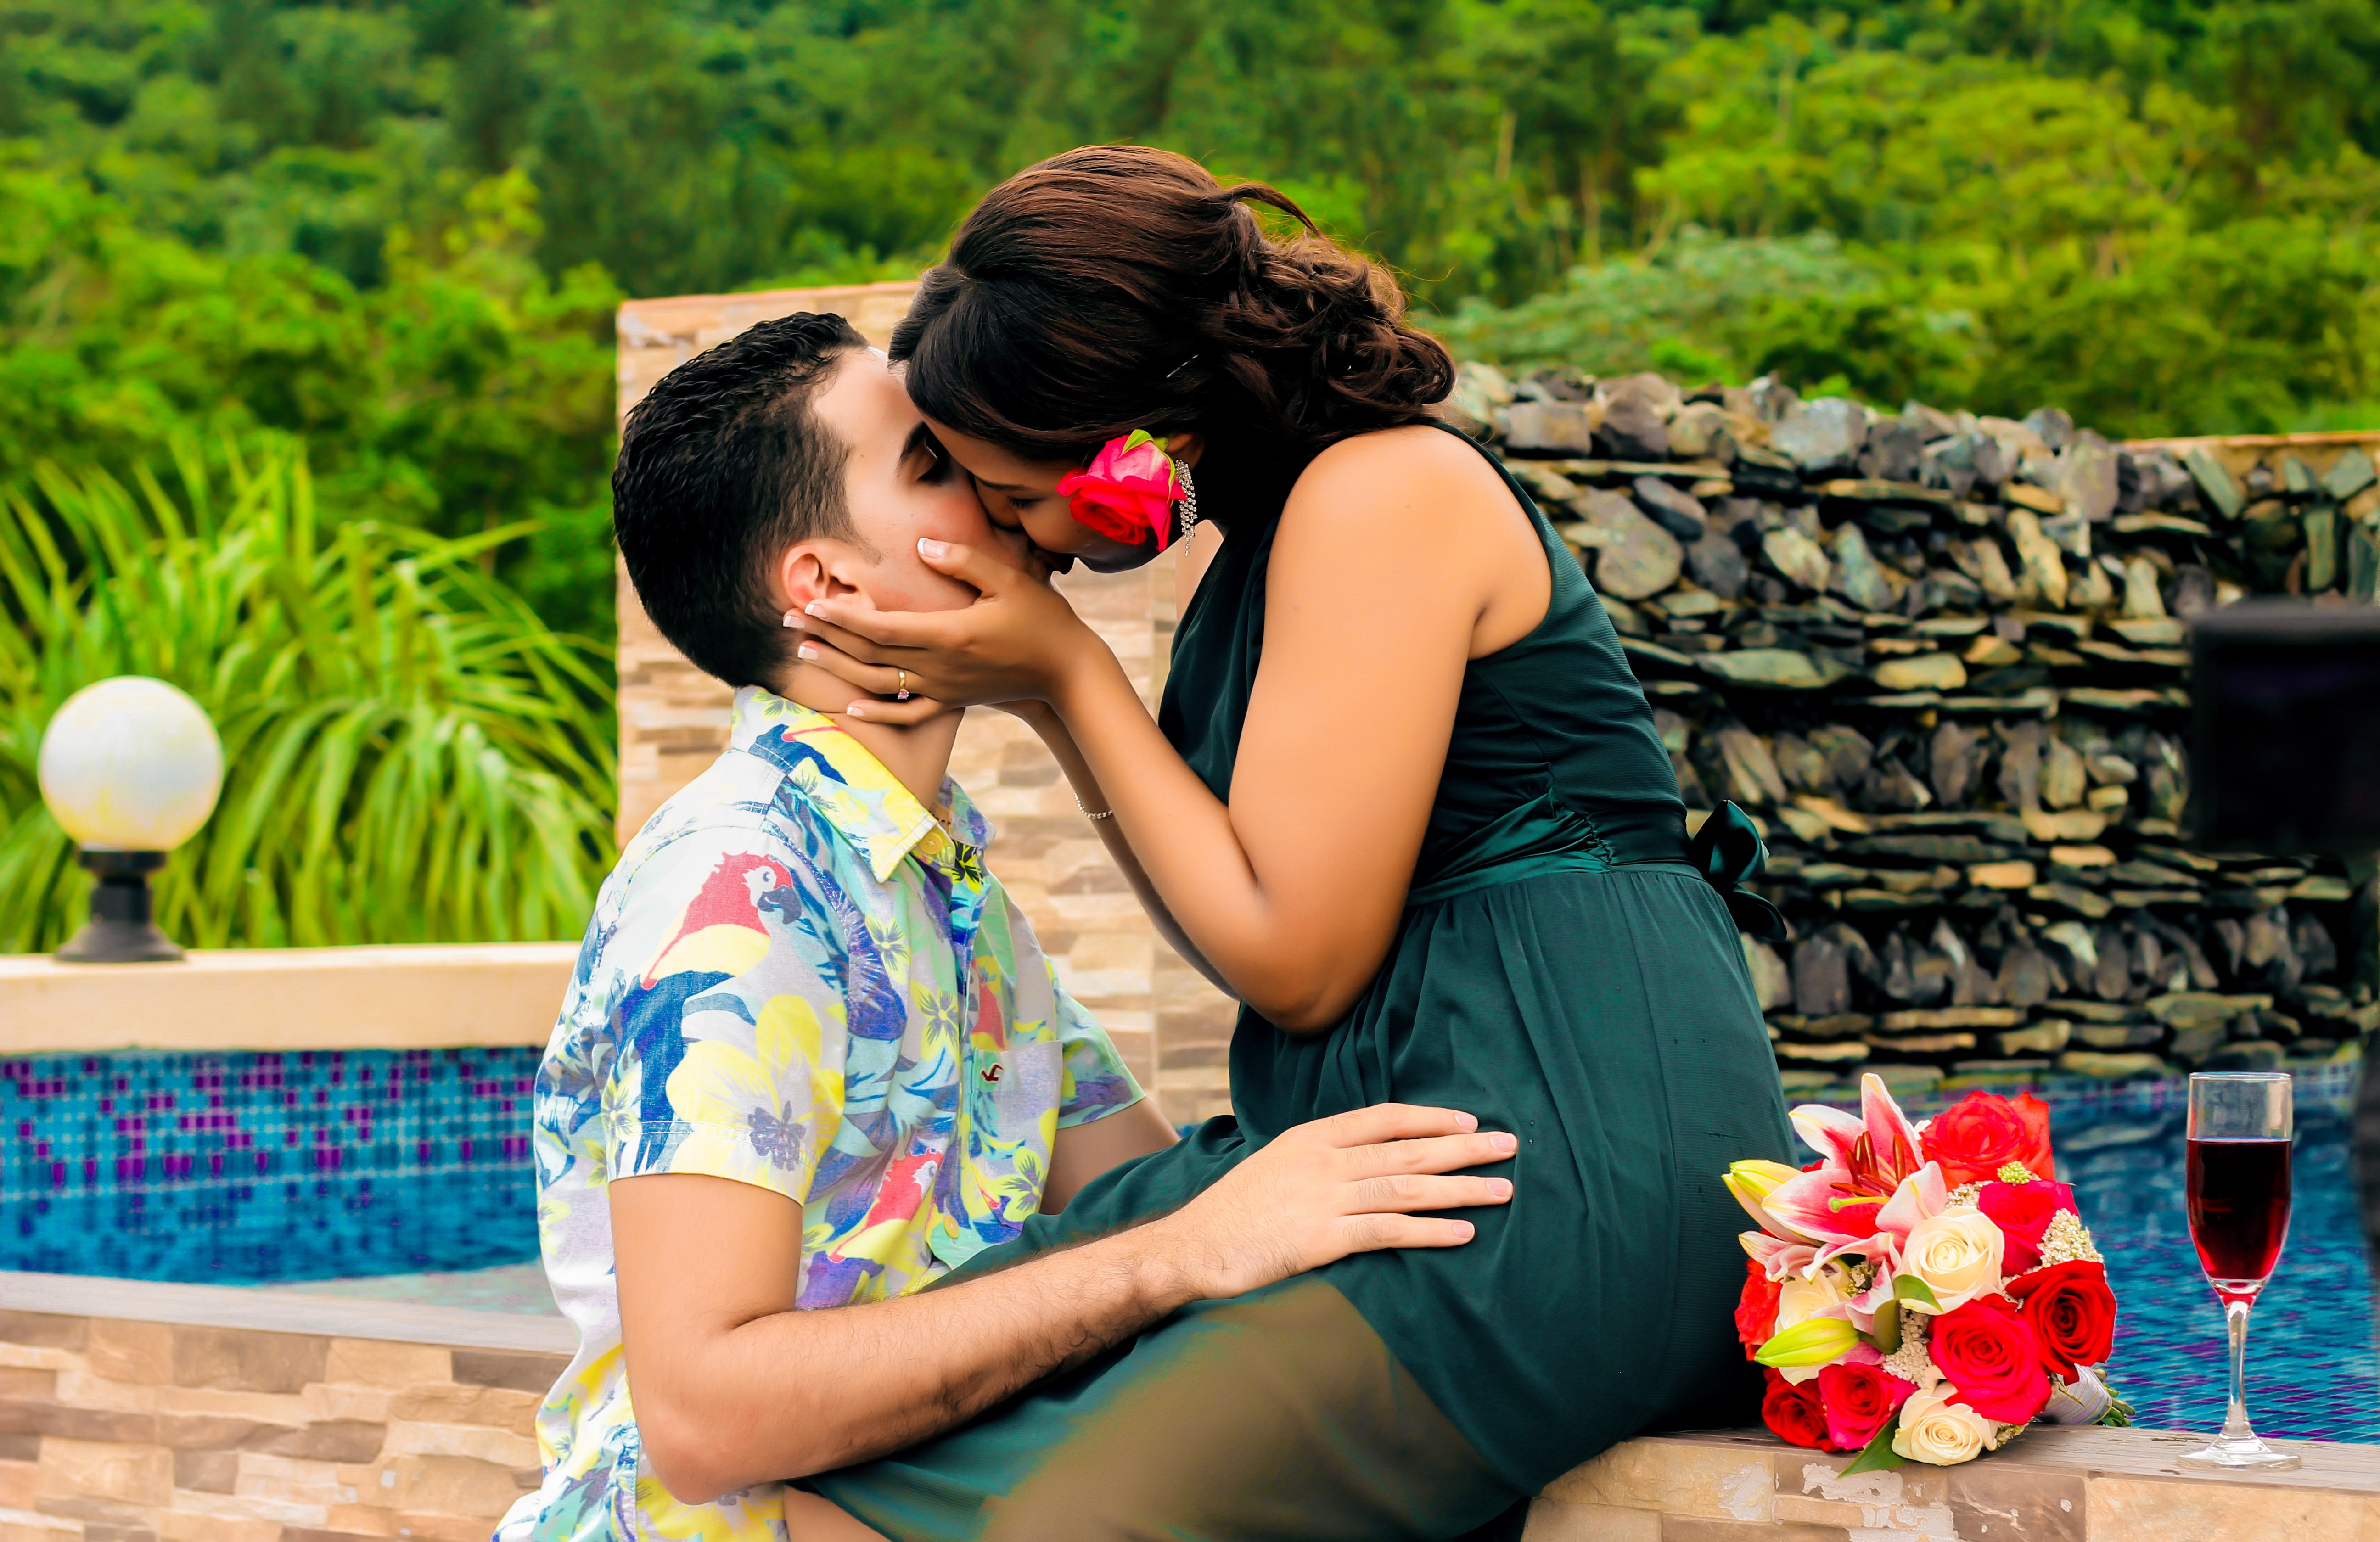
landscape, forest, people, sky, woman, white, love, park, kiss, couple, romance, romantic, commitment, wedding, wedding dress, married, marriage, wine glass, ceremony, happy, happiness, lovers, beautiful, event, photoshoot, dominican republic, complicity, veil, bella, marry, romantico, couple in love, grooms, happy couple, interaction, newlyweds, colonial zone, santo domingo, embracing each other, nuptials, newly married